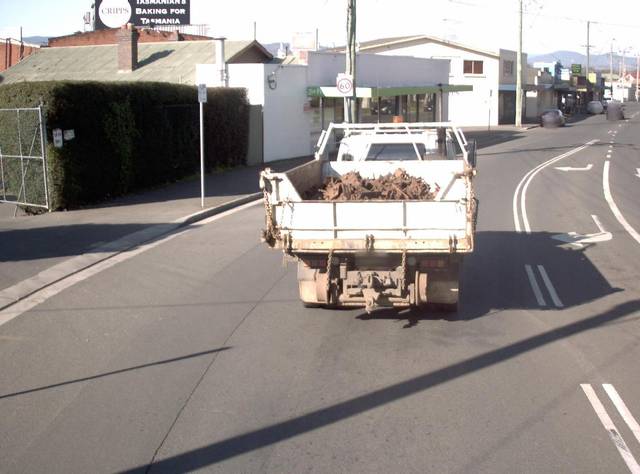
Region: Australia
Coordinates: -41.459, 147.153